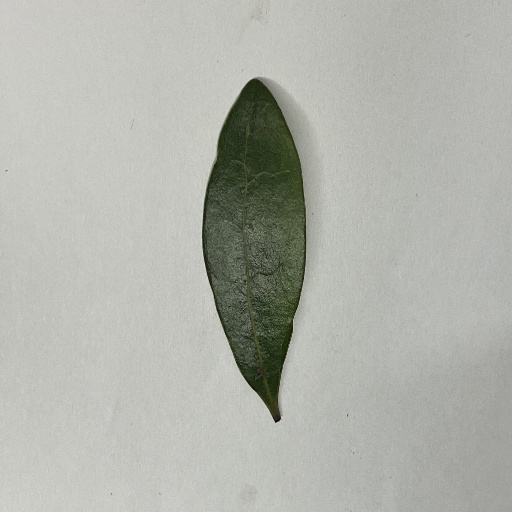
Species: Camphor
Leaf condition: Healthy Leaf